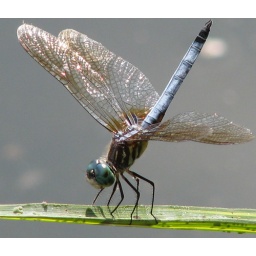
male Blue Dasher on a swaying blade of grass over the lilypad pond 7-18-08